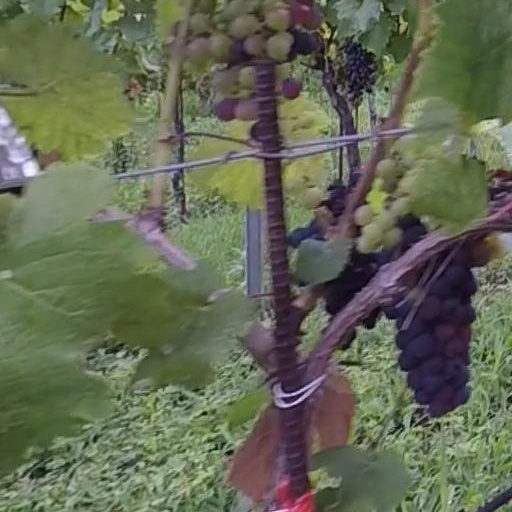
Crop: grape